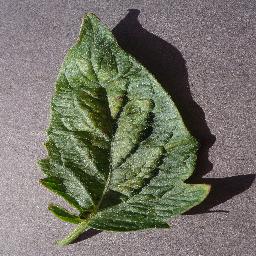
Label: Tomato___Spider_mites Two-spotted_spider_mite